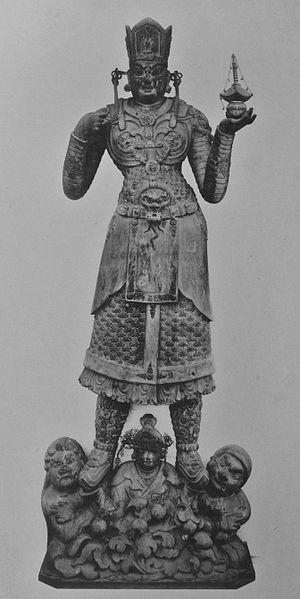
L'introduction du bouddhisme au Japon en provenance du royaume coréen de Baekje au milieu du VIᵉ siècle entraîne une renaissance de la sculpture japonaise. Des moines bouddhistes, des artisans et des lettrés s'installent autour de la capitale dans la province de Yamato et transmettent leurs techniques aux artisans locaux. Tout naturellement, les premières sculptures japonaises des époques Asuka et Hakuhō montrent de fortes influences de l'art continental et se caractérisent d'abord par des yeux en amande, des lèvres en forme de croissant tournées vers le haut et des plis dans les vêtements disposés symétriquement. L'atelier du sculpteur Tori Busshi, fortement influencé par le style des Wei du nord, produit des œuvres qui illustrent ces caractéristiques. La triade de Shaka Nyorai et le Guze Kannon au Hōryū-ji en sont d'excellents exemples. À la fin du VIIᵉ siècle, le bois remplace le bronze et le cuivre. Au début de la dynastie Tang, un plus grand réalisme s'exprime par des formes plus pleines, des fentes longues et étroites pour les yeux, des traits de visage plus doux, des vêtements fluides et embellis avec des ornements tels que des bracelets et des bijoux.